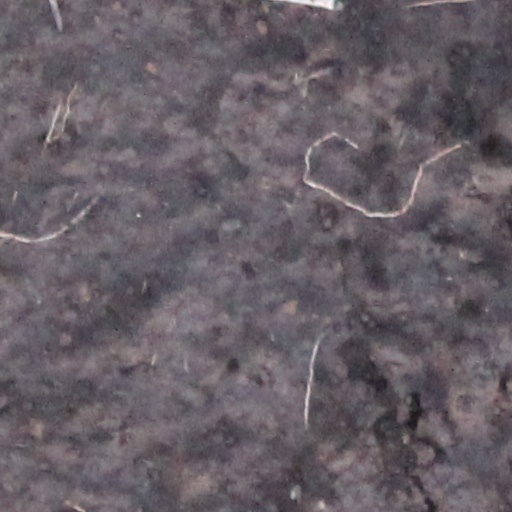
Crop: wheat